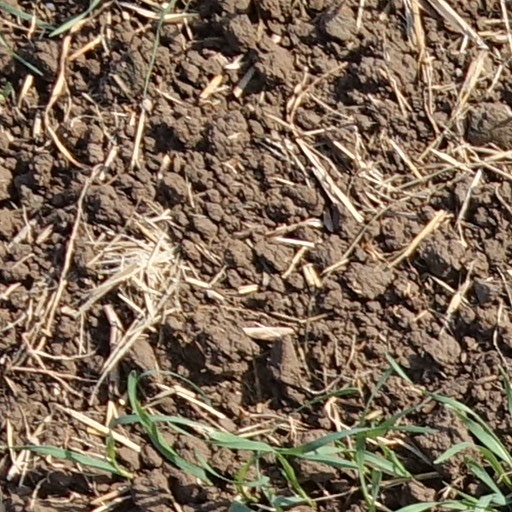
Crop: wheat